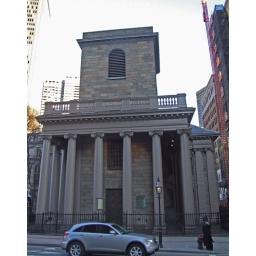
The stone church was completed in 1754 and replaced an earlier wooden church of the same name